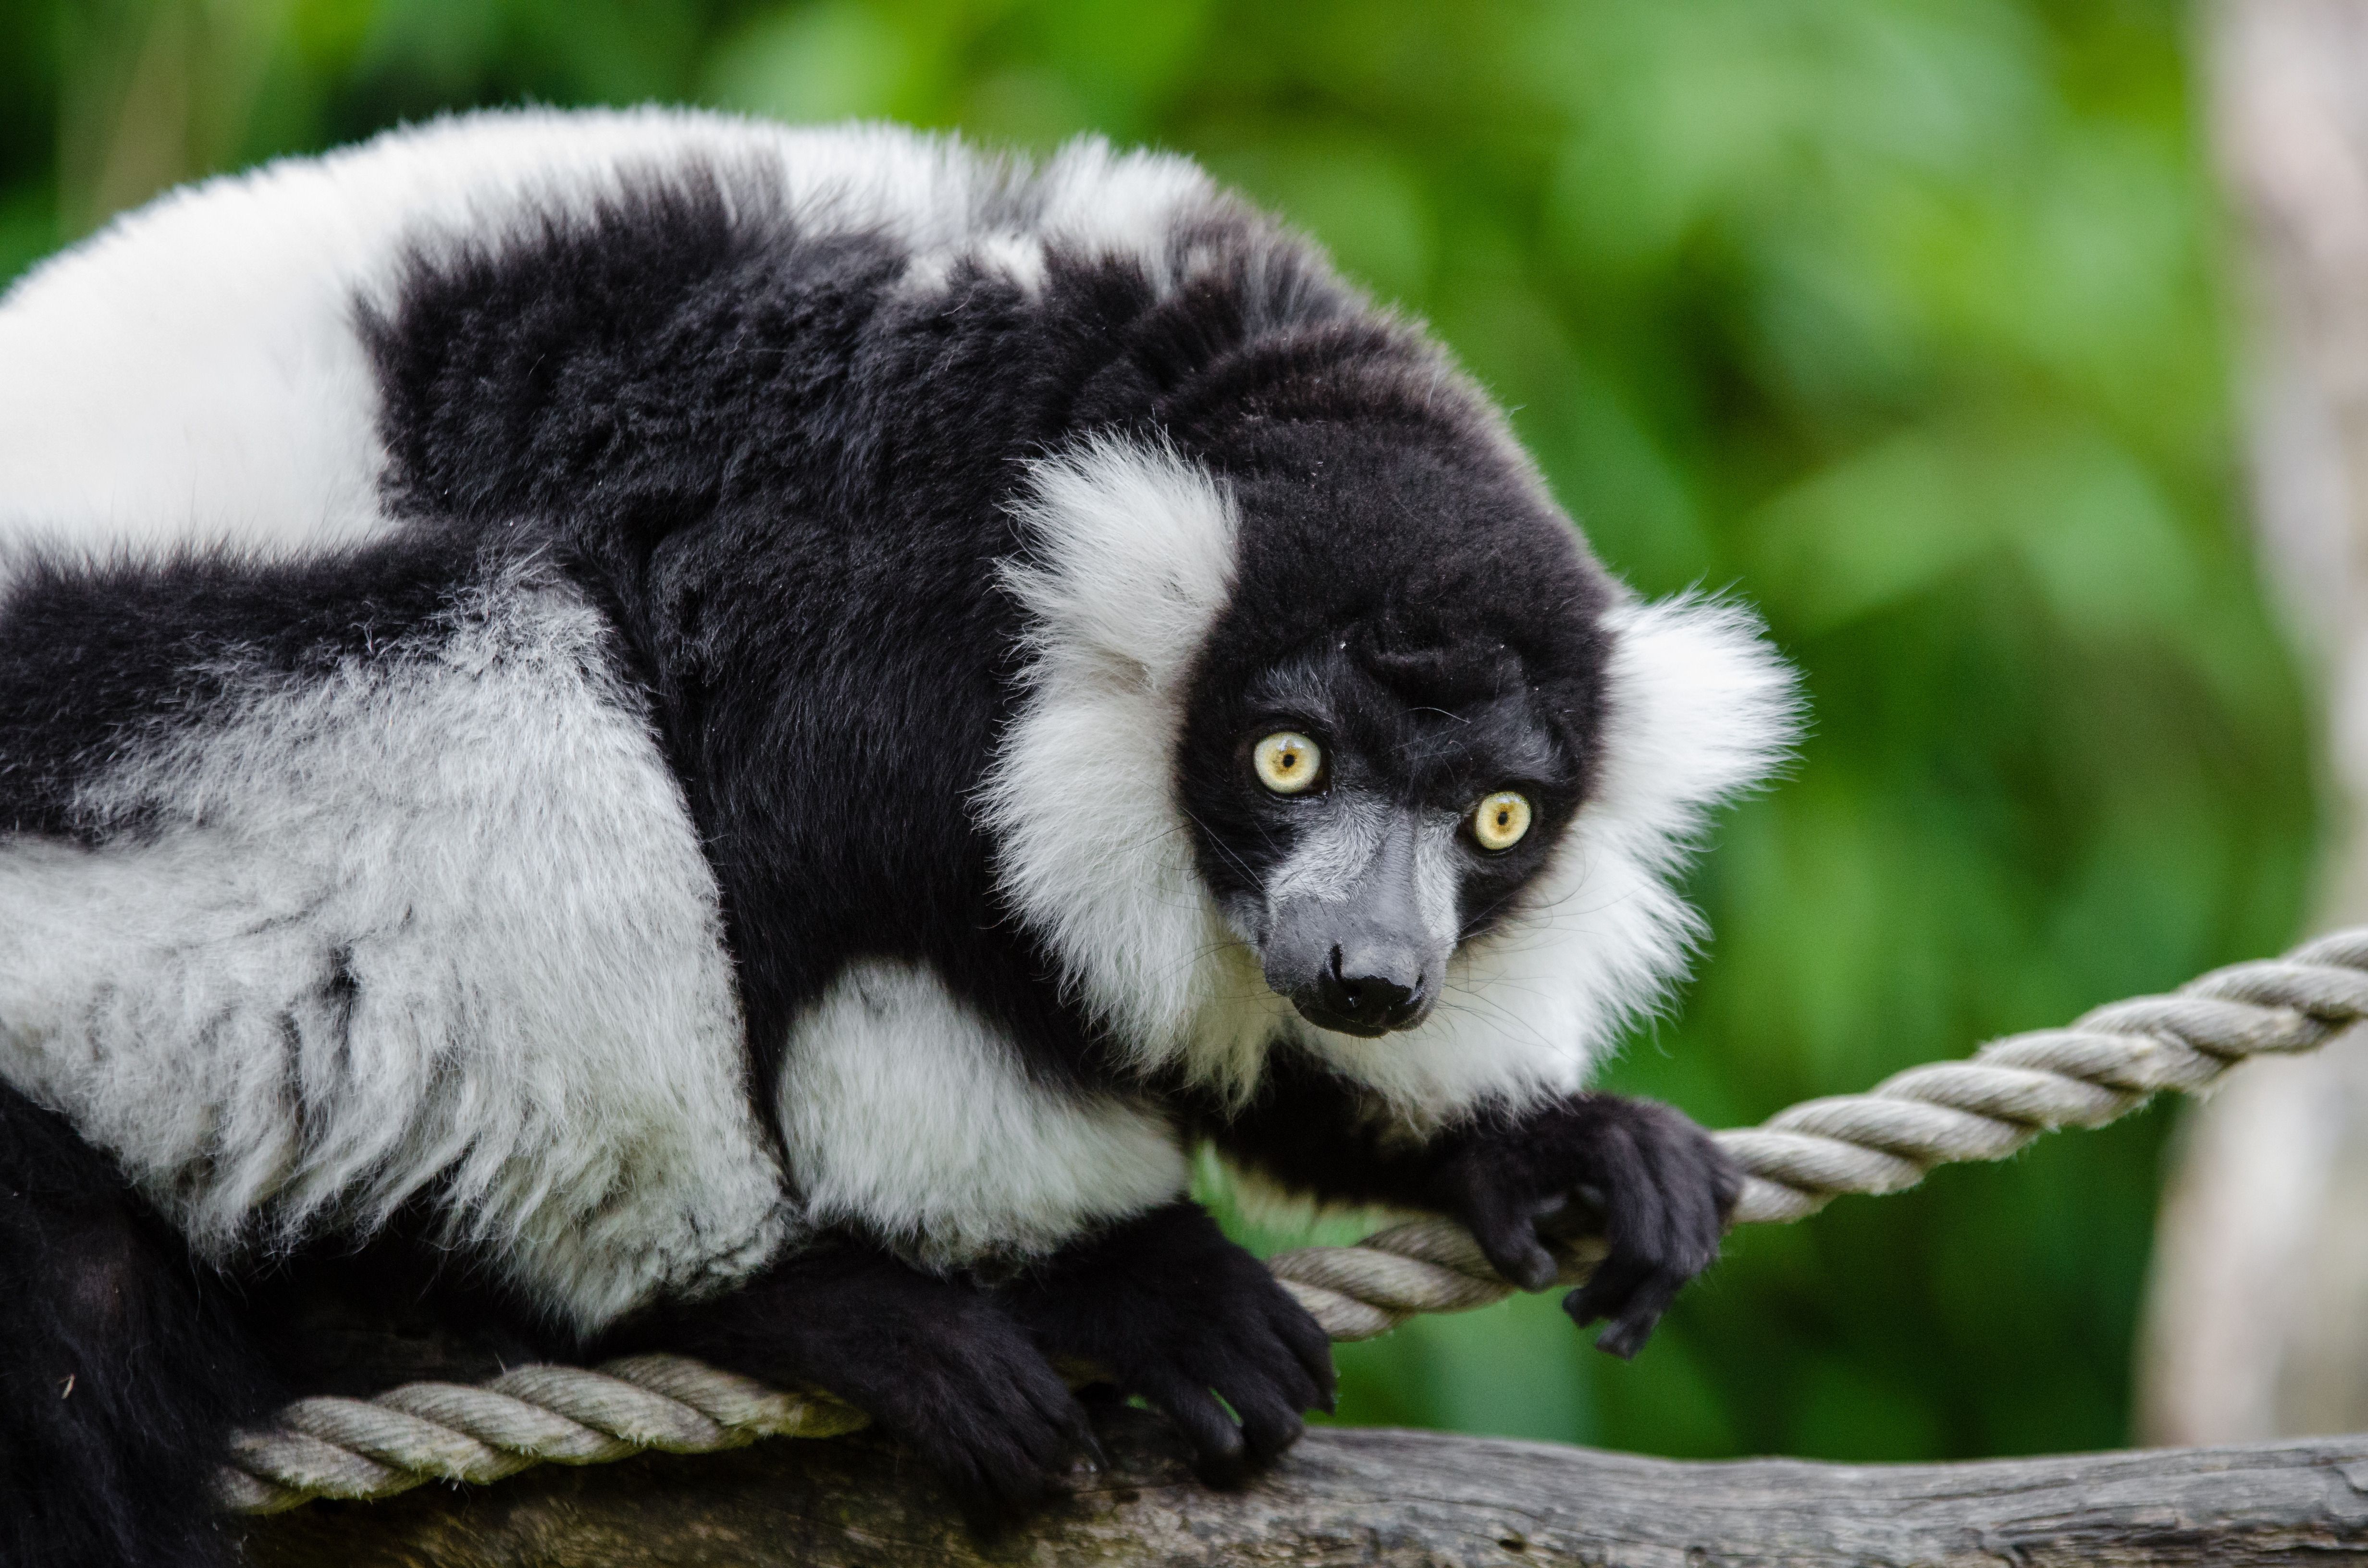
wildlife, zoo, mammal, fauna, primate, gibbon, vertebrate, lemur, new world monkey